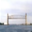
Label: bridge